Portland Streetcar

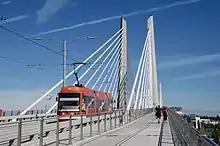
The Portland Streetcar system began using TriMet's new Tilikum Crossing bridge in September 2015.

In February 2006, Škoda Transportation established an "exclusive technology transfer agreement" with Oregon Iron Works (OIW) to build streetcars meeting "Buy America" rules, and the two companies jointly prepared a detailed OIW submission when the city of Portland (owner of the Portland Streetcar system) issued a request for proposals in mid-2006 to build one new streetcar for the Portland Streetcar. In January 2007, OIW won a contract from Portland to build the prototype streetcar, to the Škoda design, and reported that it had established a new subsidiary, United Streetcar LLC, to perform the work.